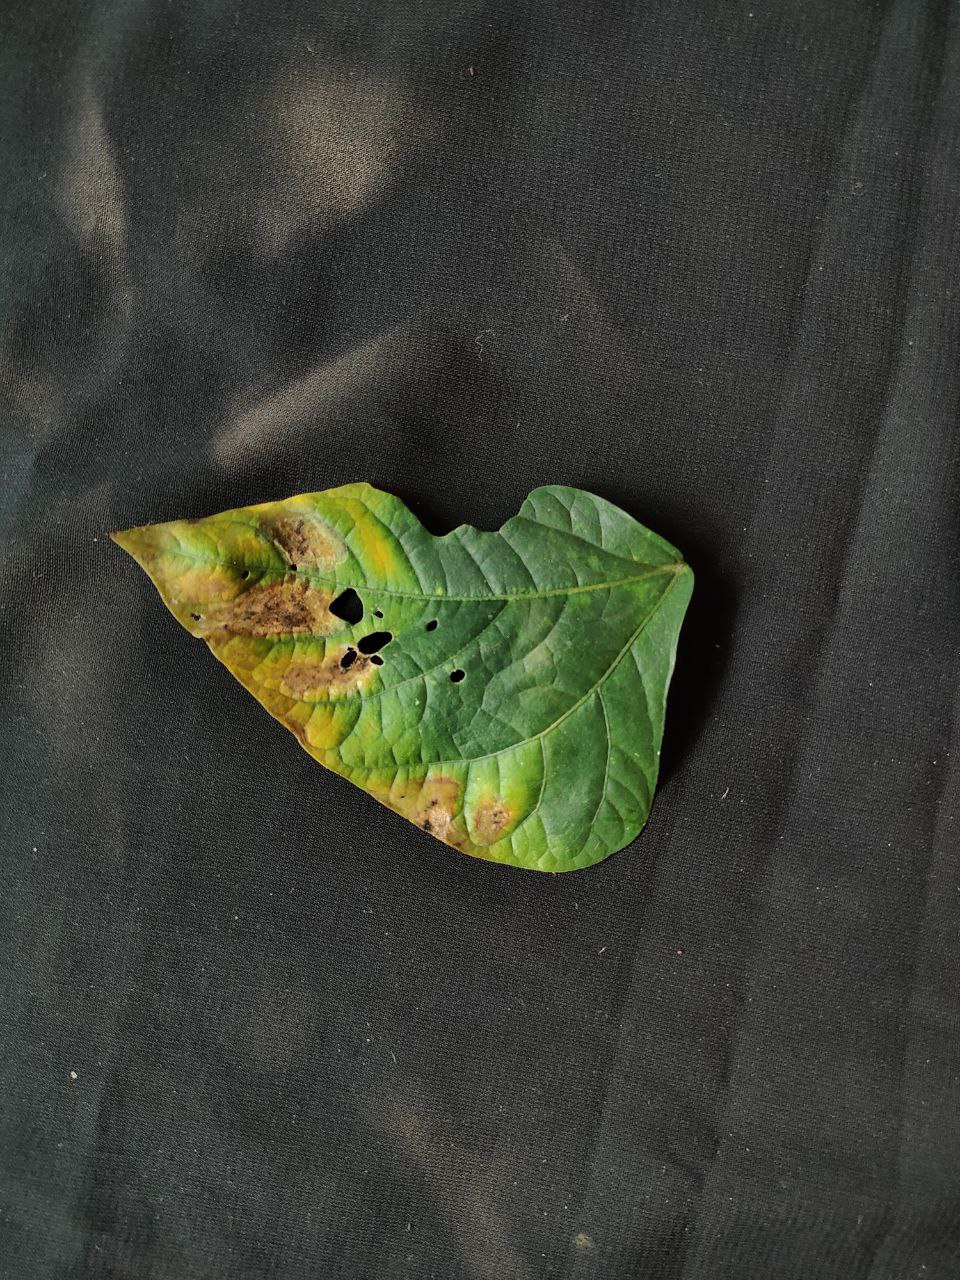
Crop: cowpea
Leaf condition: Bacterial wilt